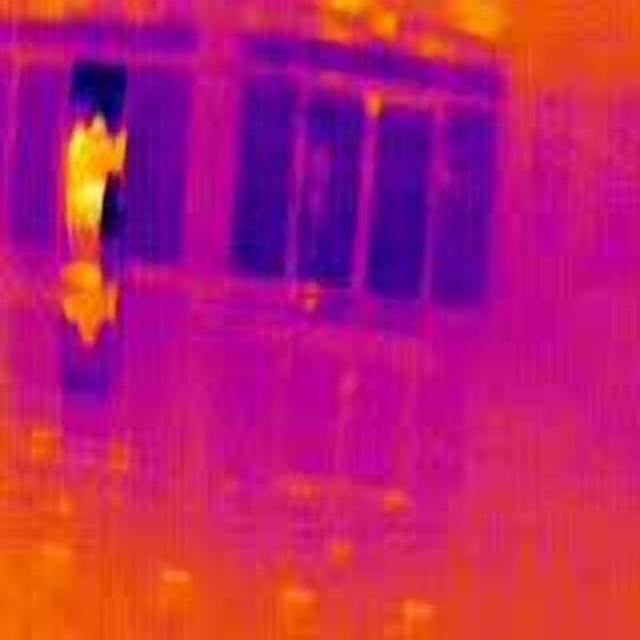
Detected objects:
label: person
label: person